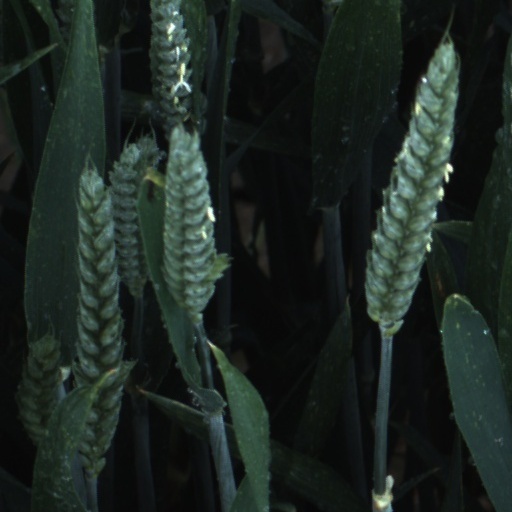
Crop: wheat